DLR Lexicon

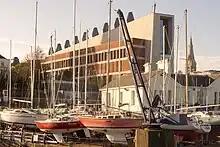
The north and east façade of DLR Lexicon, viewed from the East Pier.

DLR Lexicon, branded as dlr LexIcon, is a building in Dún Laoghaire, Ireland, housing the main public library and cultural centre of Dún Laoghaire–Rathdown County Council (DLR CC). It has attracted controversy, with opponents critical of its massive façade and its €36.6m cost at a time of austerity in Ireland, and supporters praising its interior, usability, and environmentally responsible construction.